Acworth Downtown Historic District

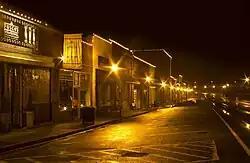

The Acworth Downtown Historic District, in Acworth, Georgia, is a historic district roughly bounded by Southside Dr., Federal and Lemon Sts, and Senator Richard B. Russell Ave. It is in area and includes 32 contributing buildings and a contributing structure.